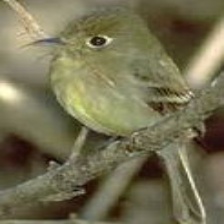
Species: WRENTIT
Scientific name: CHAMAEA FASCIATA